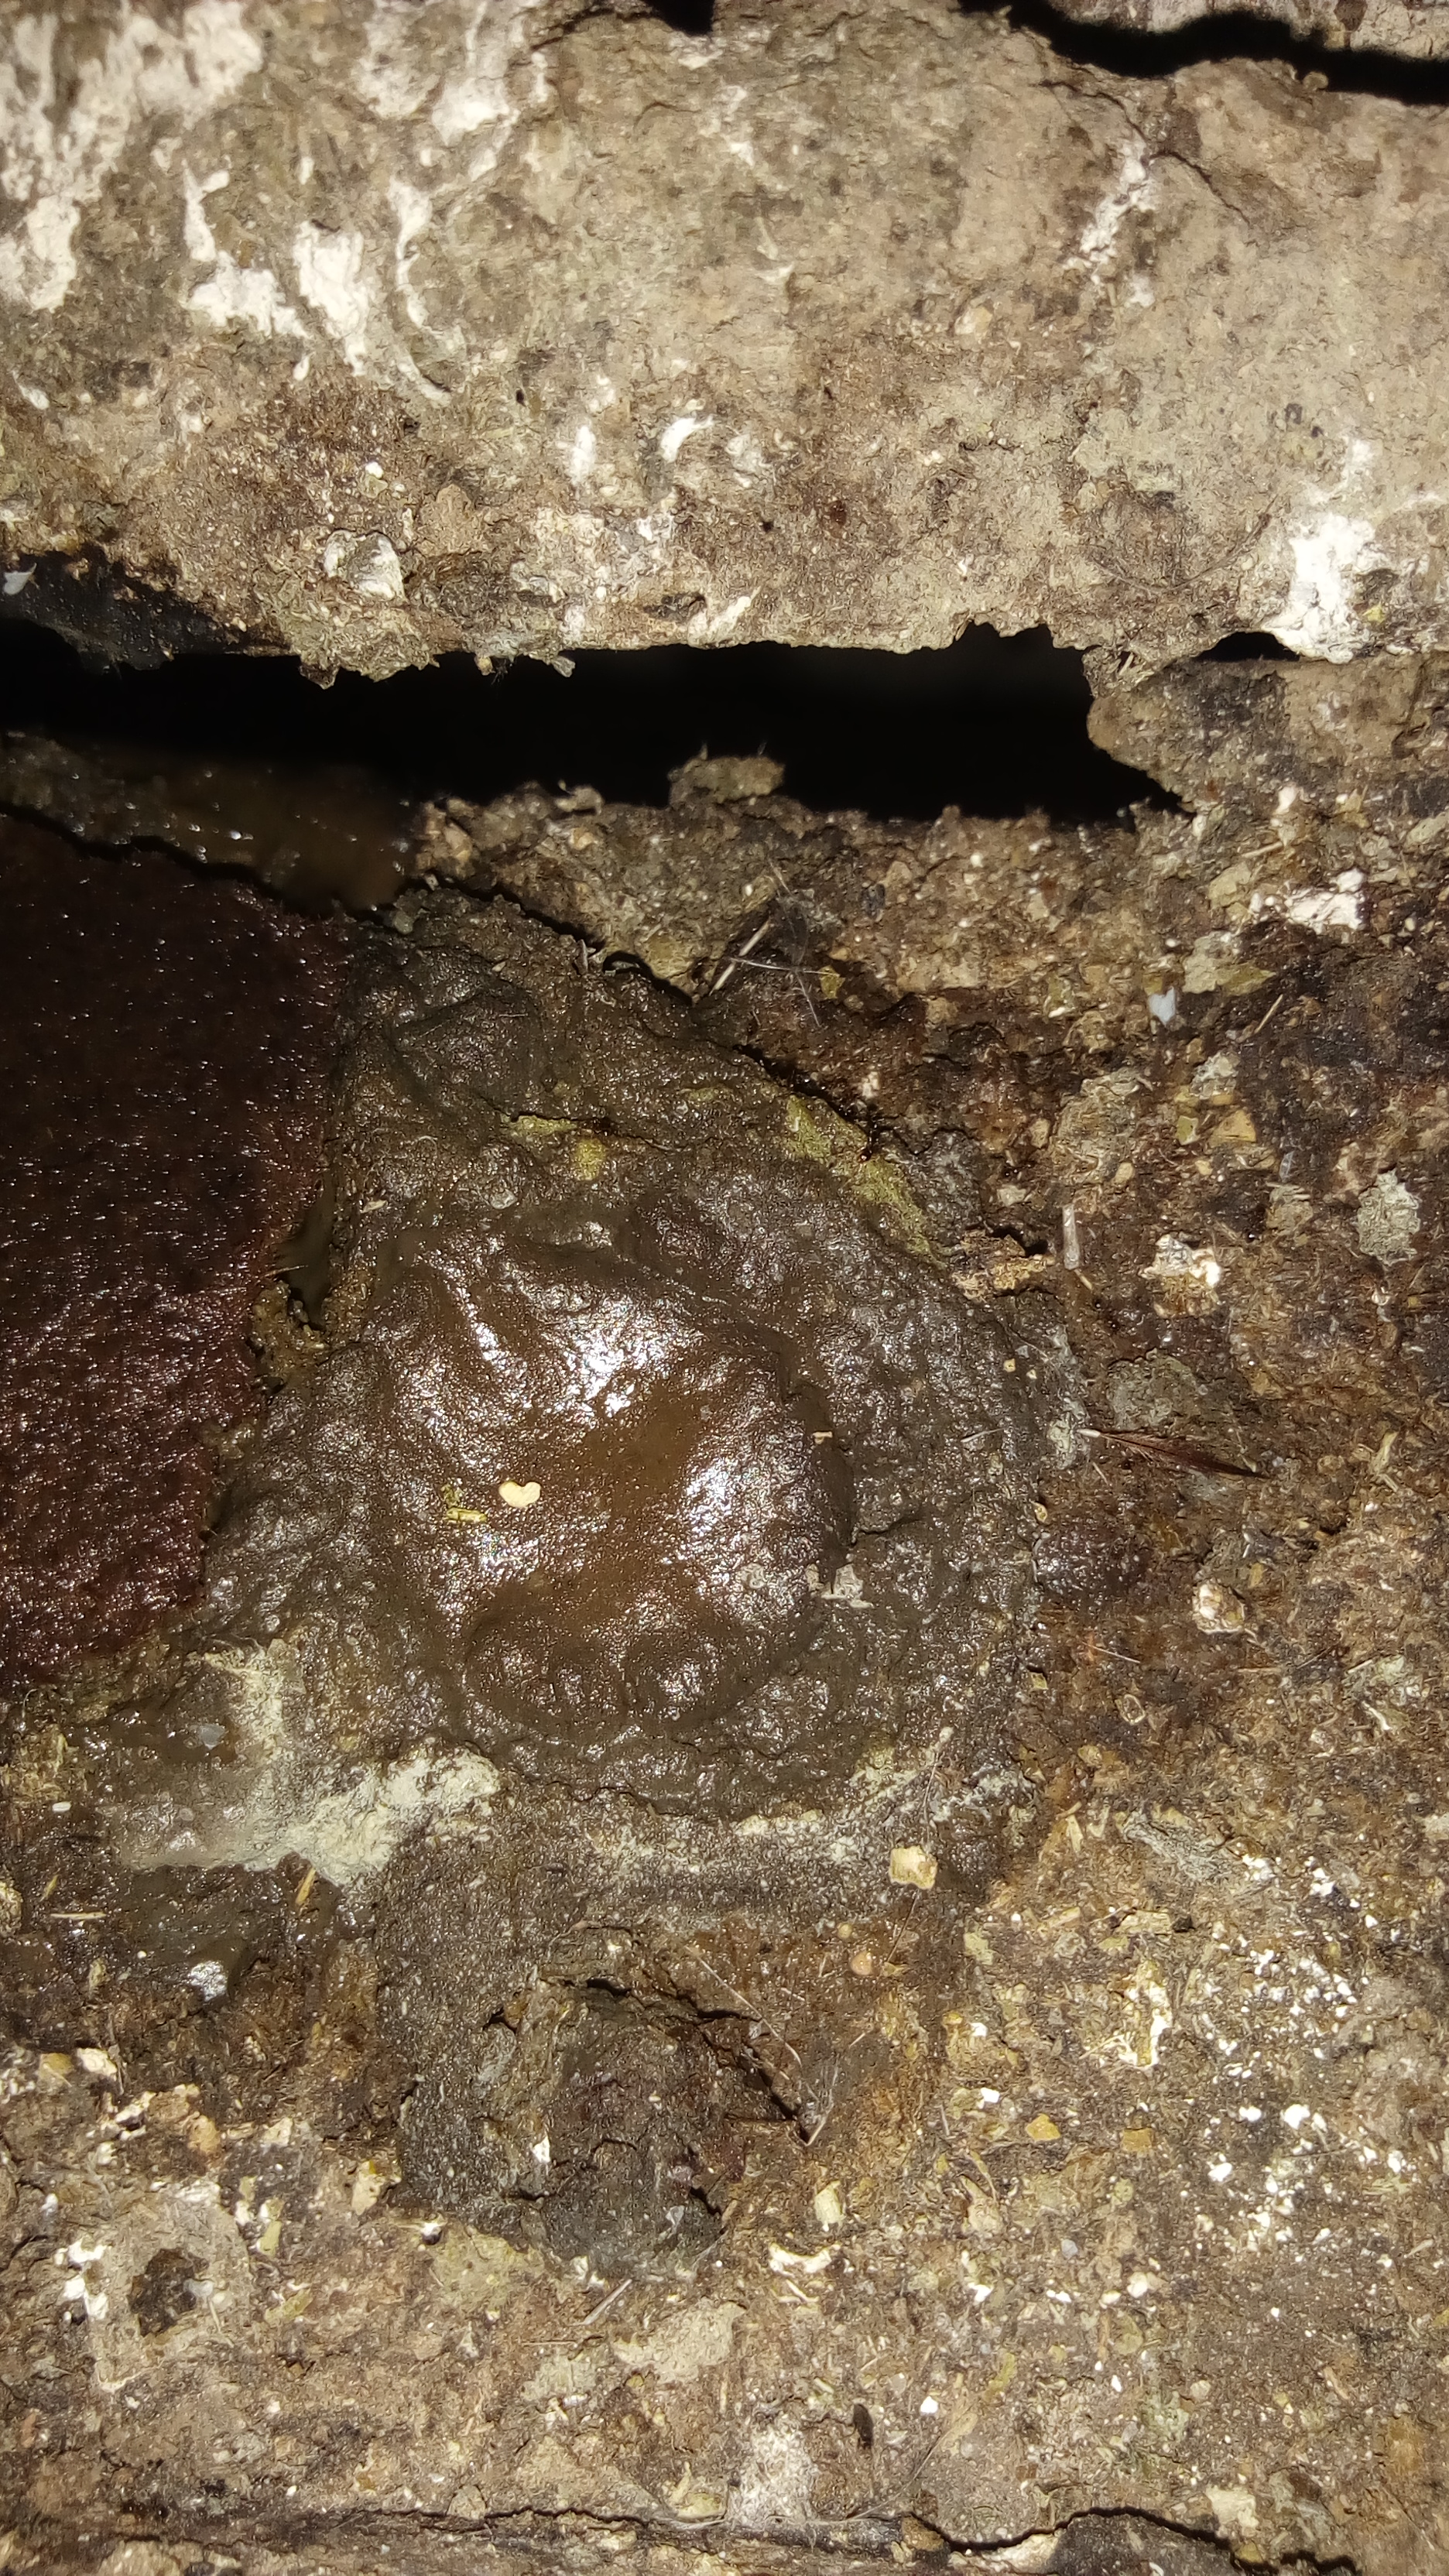
PCR-confirmed diagnosis: Coccidiosis